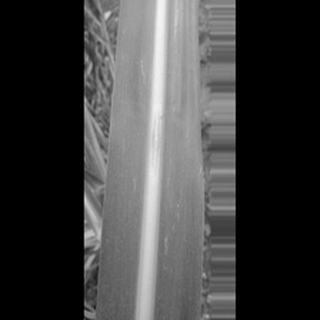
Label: sugarcane_red_rot